Willys Hurricane engine

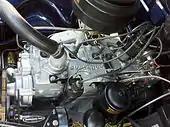
Super Hurricane engine in 1955 Jeep Willys Utility Wagon

The 6-226 "Super Hurricane" was an L-head 6-cylinder from Continental with a bore of inches and stroke of inches, giving a displacement of . Horsepower rating is at 3600 rpm or at 3650 rpm, as well as a torque rating of at 1400 rpm or at 1800 rpm, depending on the year of production.